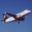
Label: airplane